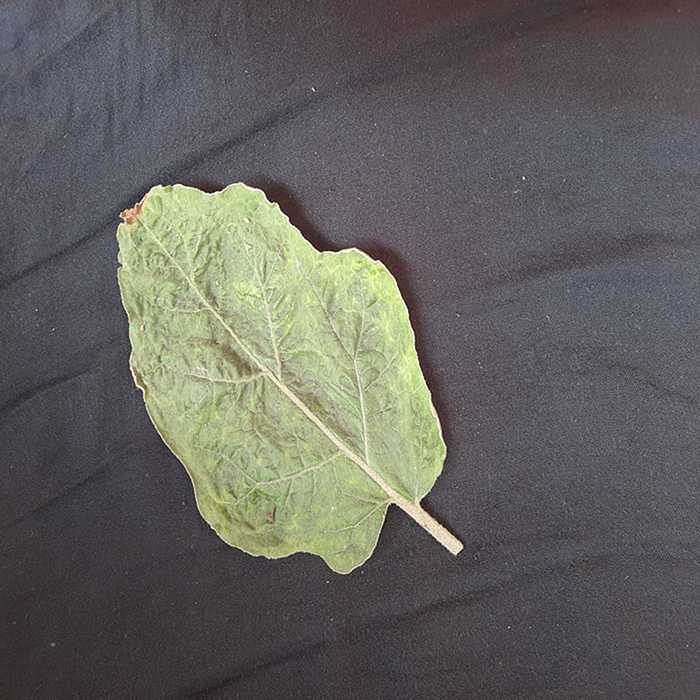
Plant: Eggplant
Label: Eggplant begomovirus